Eastern Orthodoxy in Estonia

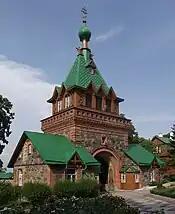
Pühtitsa Convent in Kuremäe, eastern Estonia.

Following the Russian recognition of an independent Estonian state, the Patriarch of the Russian Orthodox Church, St. Tikhon, in 1920 recognized the Estonian Apostolic Orthodox Church (EAOC) as autonomous in economic, administrative and educational concerns, and granted it temporary autocephaly. Archbishop Aleksander Paulus was elected and ordained , head of the EAOC.